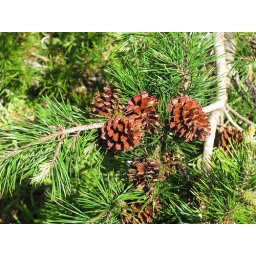
Laden pine tree in North Carolina. 4-29-10